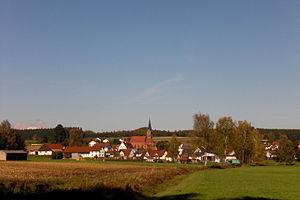
Winterbach est une commune de Bavière, située dans l'arrondissement de Guntzbourg, dans le district de Souabe.